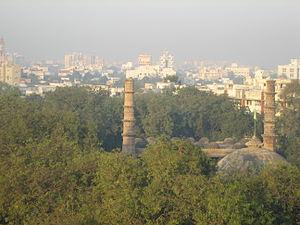
Armin Hofmann est un graphiste suisse, né le 29 juin 1920 à Winterthur. À travers son enseignement à la Allgemeine Gewerbeschule Basel, où il est responsable de la classe de graphisme de 1947 à 1987, il a joué un rôle important dans le développement du style typographique suisse.